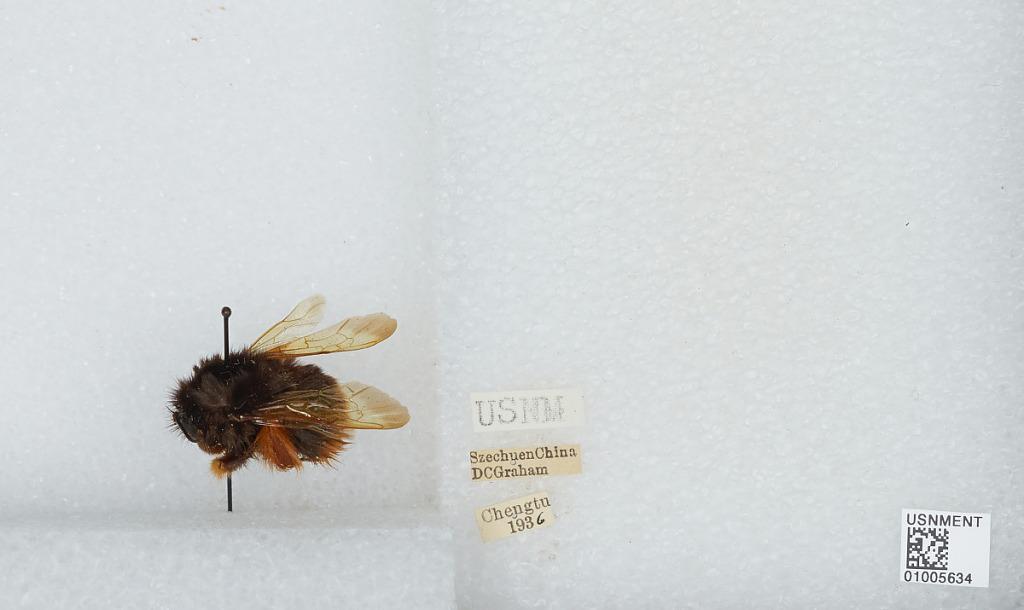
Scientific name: Bombus (Rufipedibombus) eximius Smith
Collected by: D. Graham
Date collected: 1936--
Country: China
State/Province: Sichuan
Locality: Chengdu
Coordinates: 30.6586, 104.065